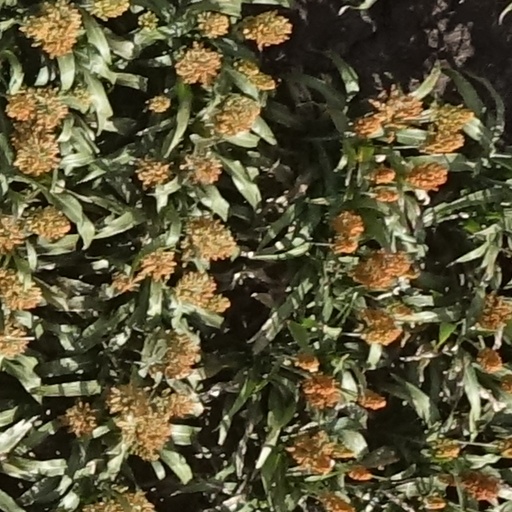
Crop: sorghum